John Roderique

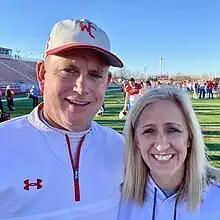
Roderique with his wife, Heather, in November 2021

John Michael Roderique (born October 31, 1967) is an American former high school football coach and athletic director. He served as the head football coach at Webb City, Missouri, High School for 26 years. He announced his retirement on December 5, 2022, including retaining athletic director duties through the end of the 2022–2023 school year. He compiled a record of 315–35, took his team to state playoffs 23 times, made it to the semi-finals or finals in 20 seasons, won 13 state football titles, of which ten were undefeated seasons, and had two state runner-up finishes.